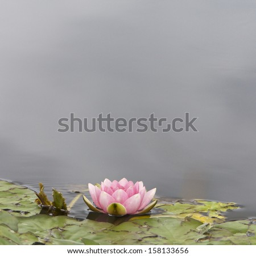
lilly pad and flower in a pond